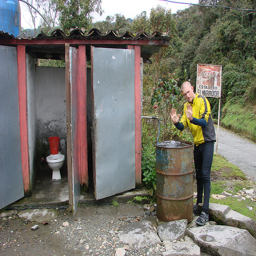
A man washes his hands in a barrel beside an outhouse on a wooded trail.
A man is holding his hands over a barrel.
A person standing by a barrel near a street.
a person stnading next to a barrel near an outhouse
A man holds his hands up as he stands over a trash can.